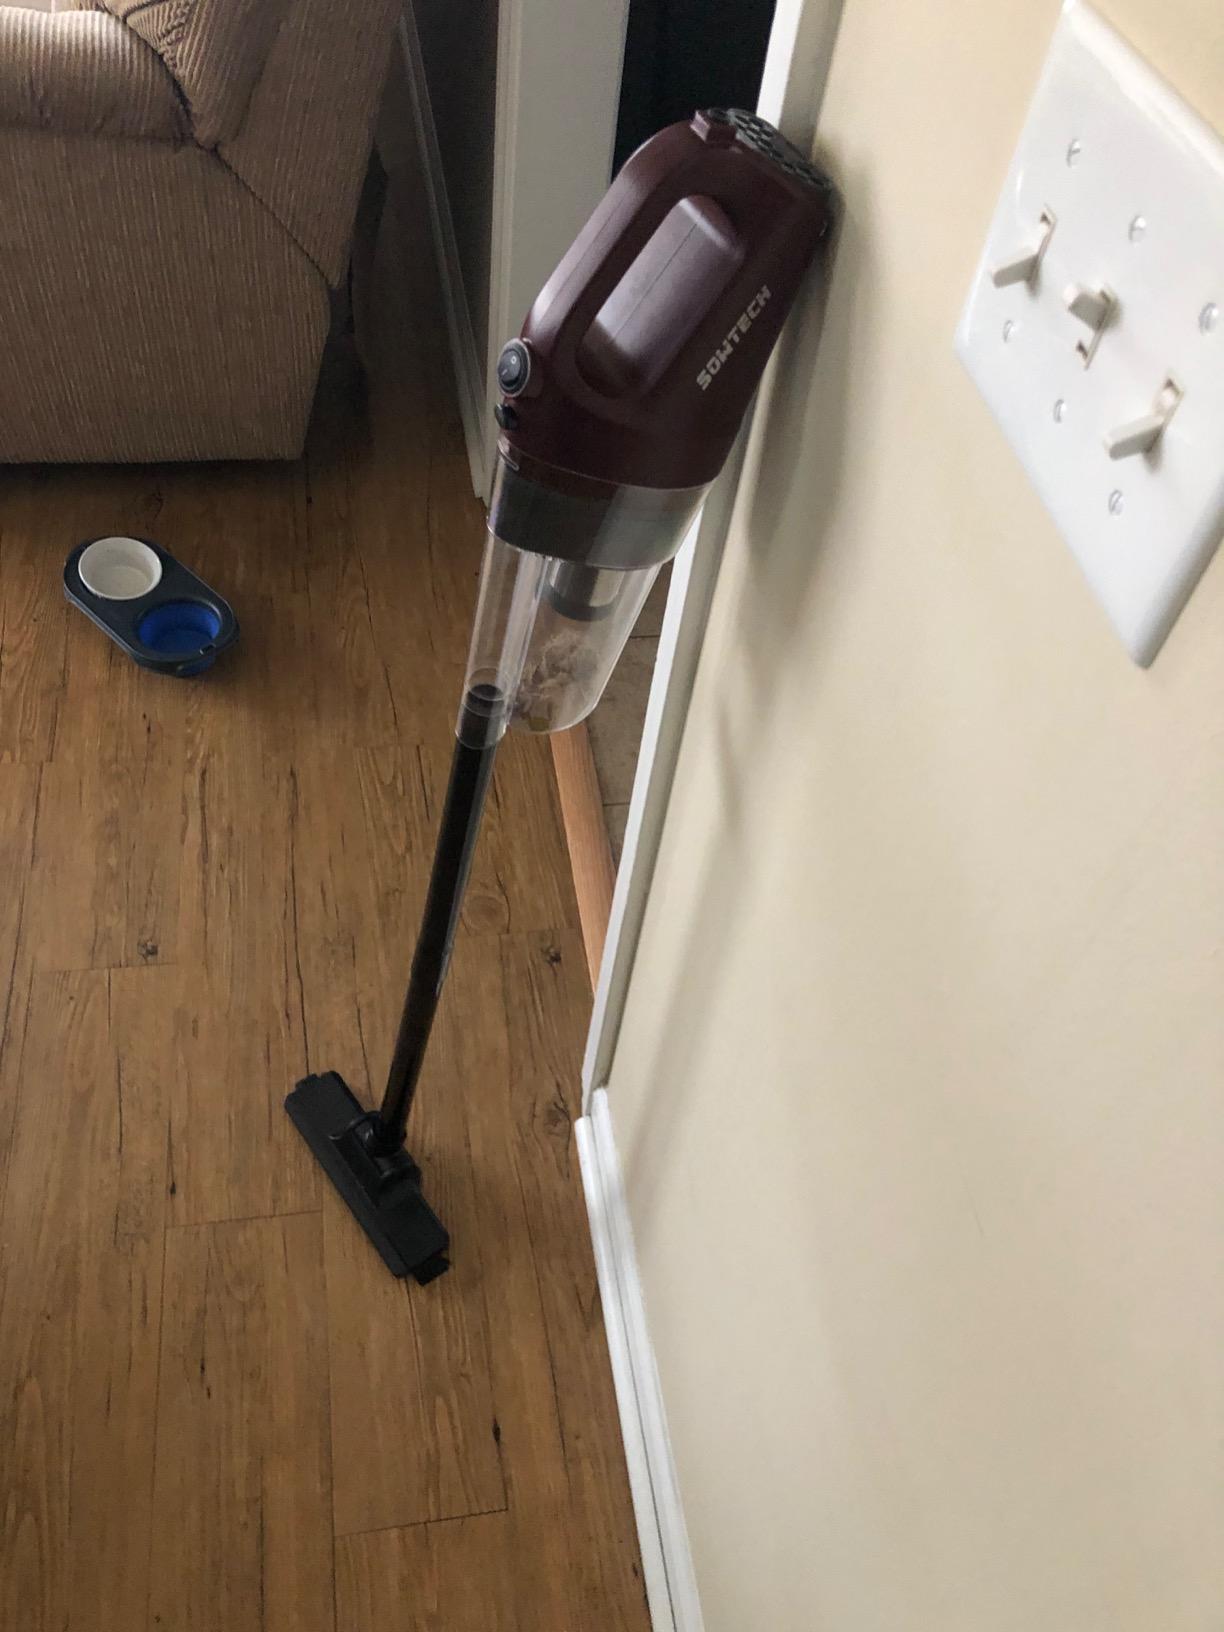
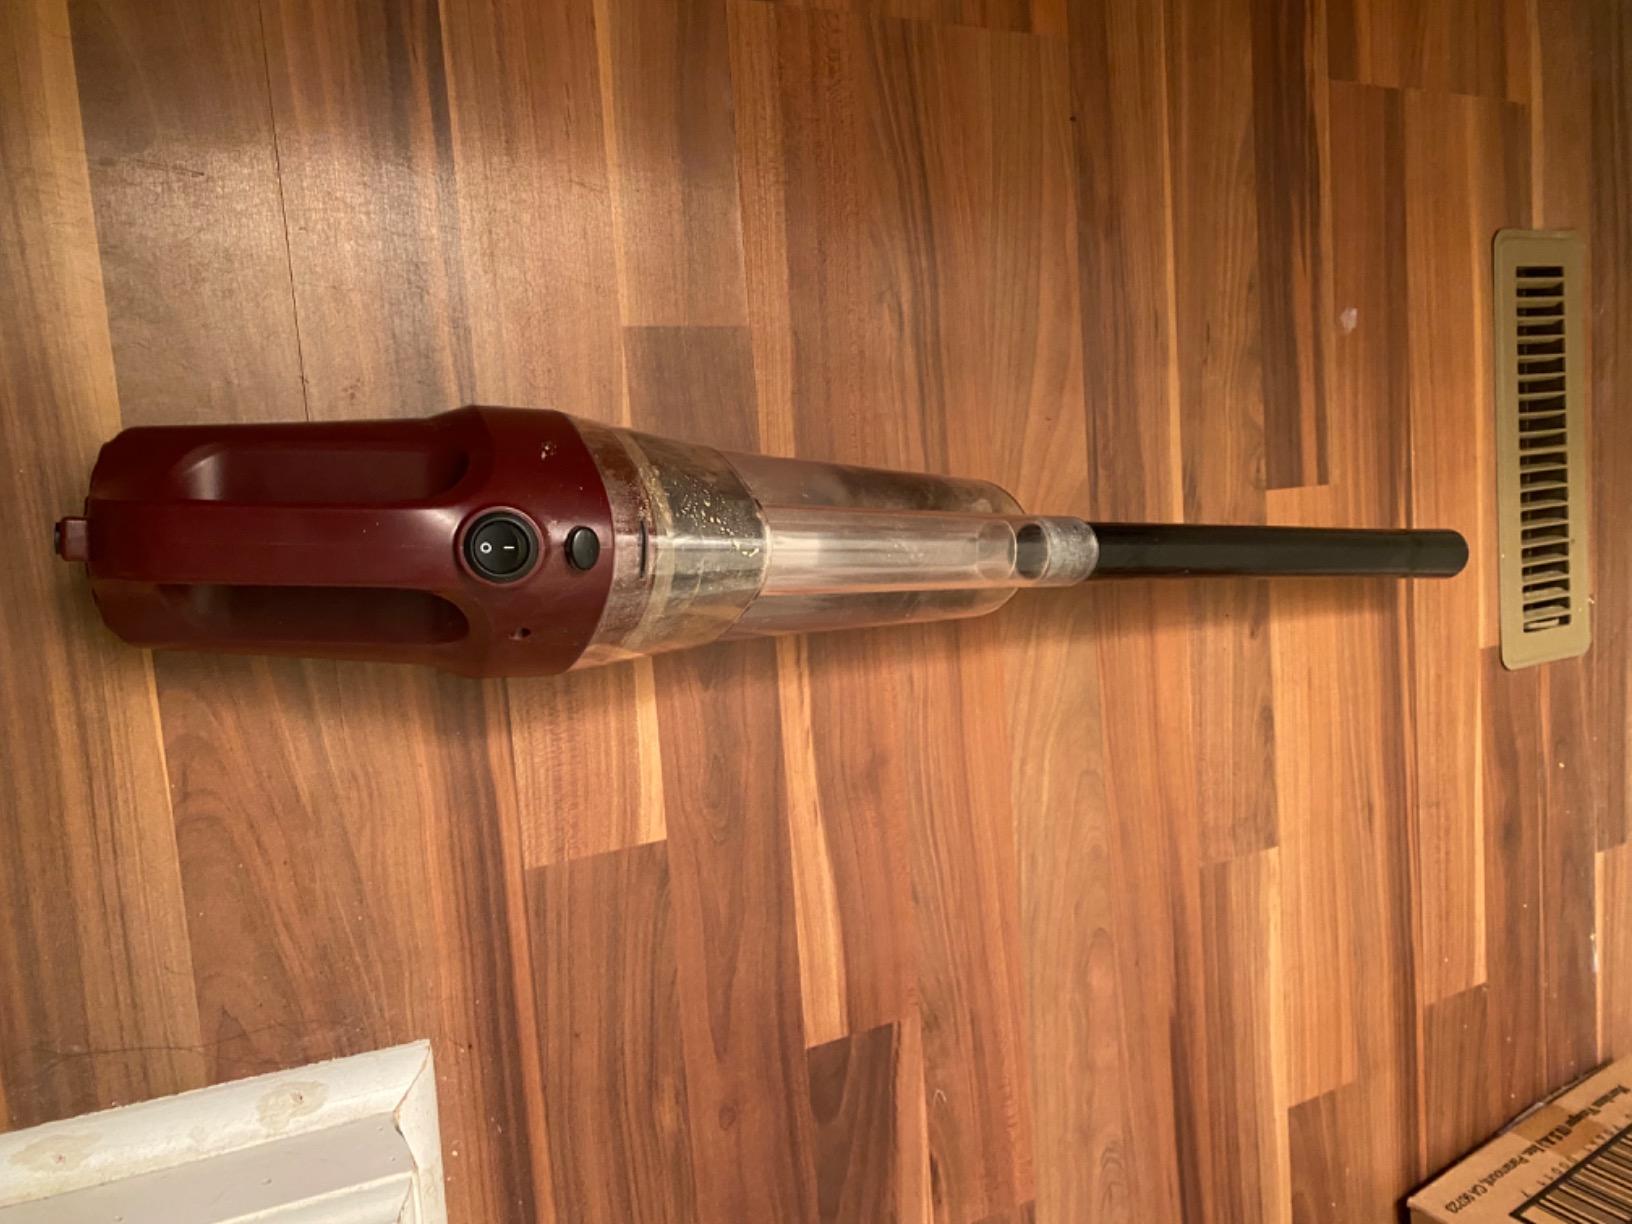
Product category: items_vacuum
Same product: yes